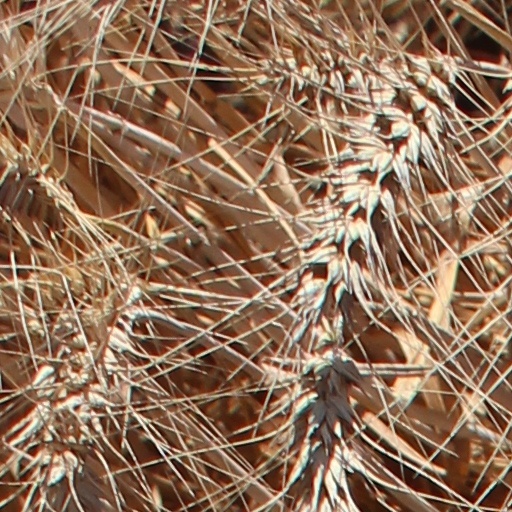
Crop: wheat